David Sabin

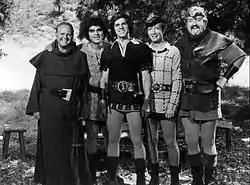
From "When Things Were Rotten" (1975). L-R: Dick Van Patten, Richard Dimitri, Dick Gautier, Bernie Kopell, David Sabin

Sabin has played many Shakespearian parts, including a standout performance as Stephan in "The Tempest", Falstaff in Daniel Fish's adaption of "The Merry Wives of Windsor" in 1998, a role he had previously played in Michael Kahn's 1994 adaption. He was also in Mark Lamos's 2003 production of "A Midsummer's Night Dream" where he played Bottom.